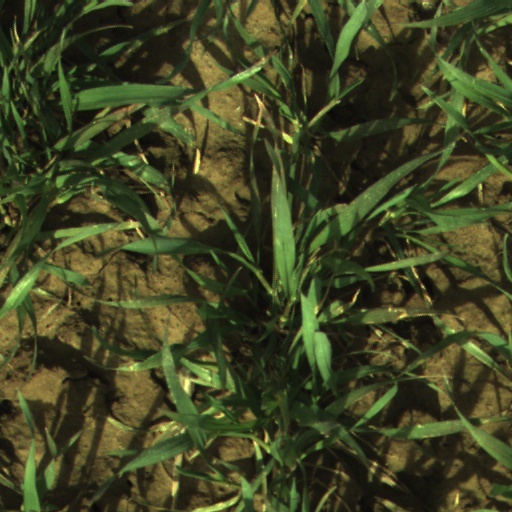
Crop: wheat